1908 Tie Cup final

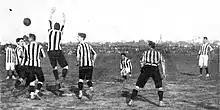
Scene of the match at Belgrano Athletic

Alumni qualified for the final after having won the Copa de Competencia Jockey Club, where the squad defeated San Martín A.C. (3–1), Belgrano (3–0), and Argentino de Quilmes in the final (5–0). The match was held in the Belgrano Athletic venue on Superí and Virrey del Pino streets on 6 September 1908, with an attendance of 7,000.